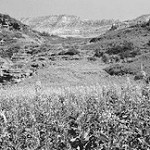
Label: B & W